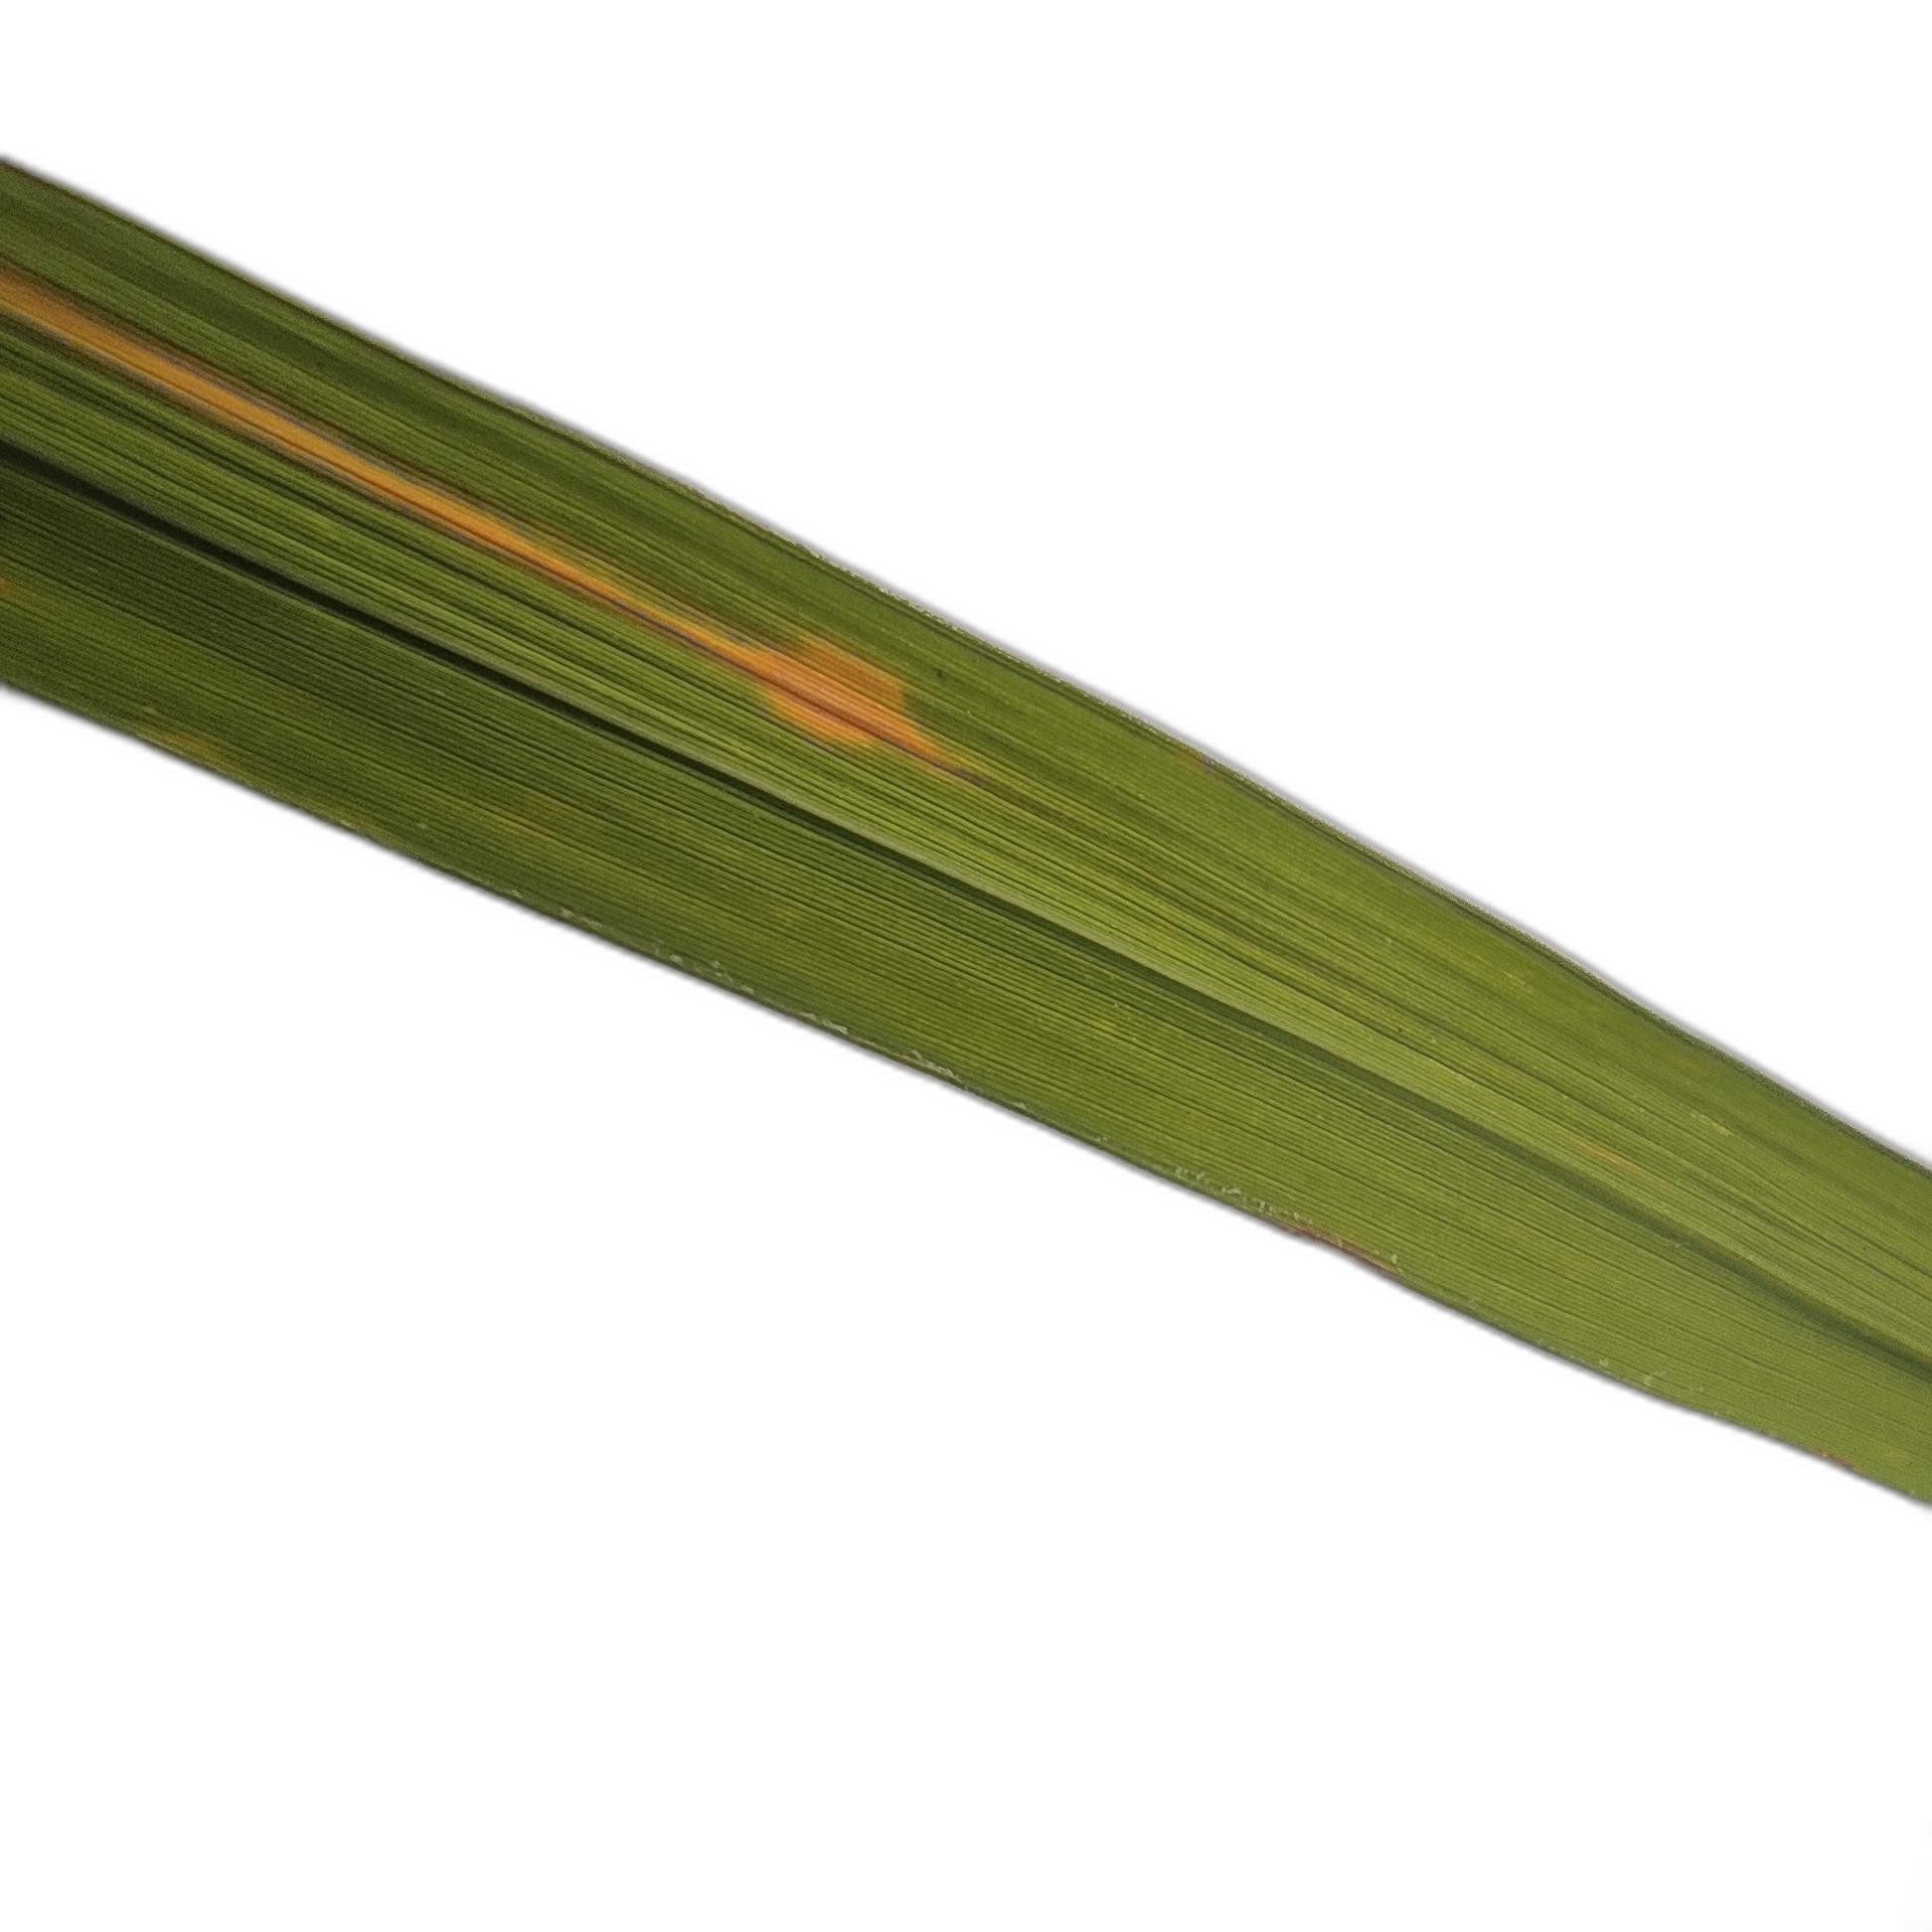
Label: Rice Stripes